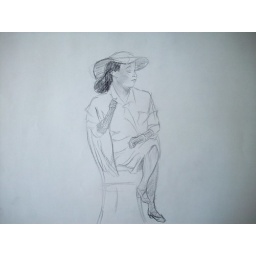
Woman sitting in a chair